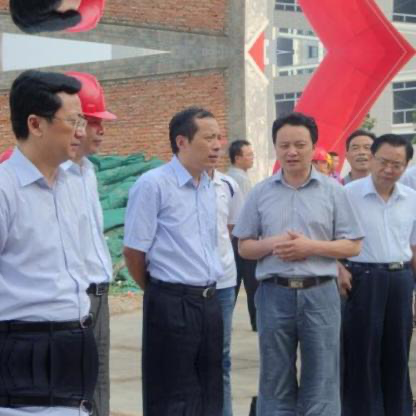
Objects in the image:
label: head
label: head
label: head
label: head
label: head
label: head
label: helmet
label: head
label: helmet